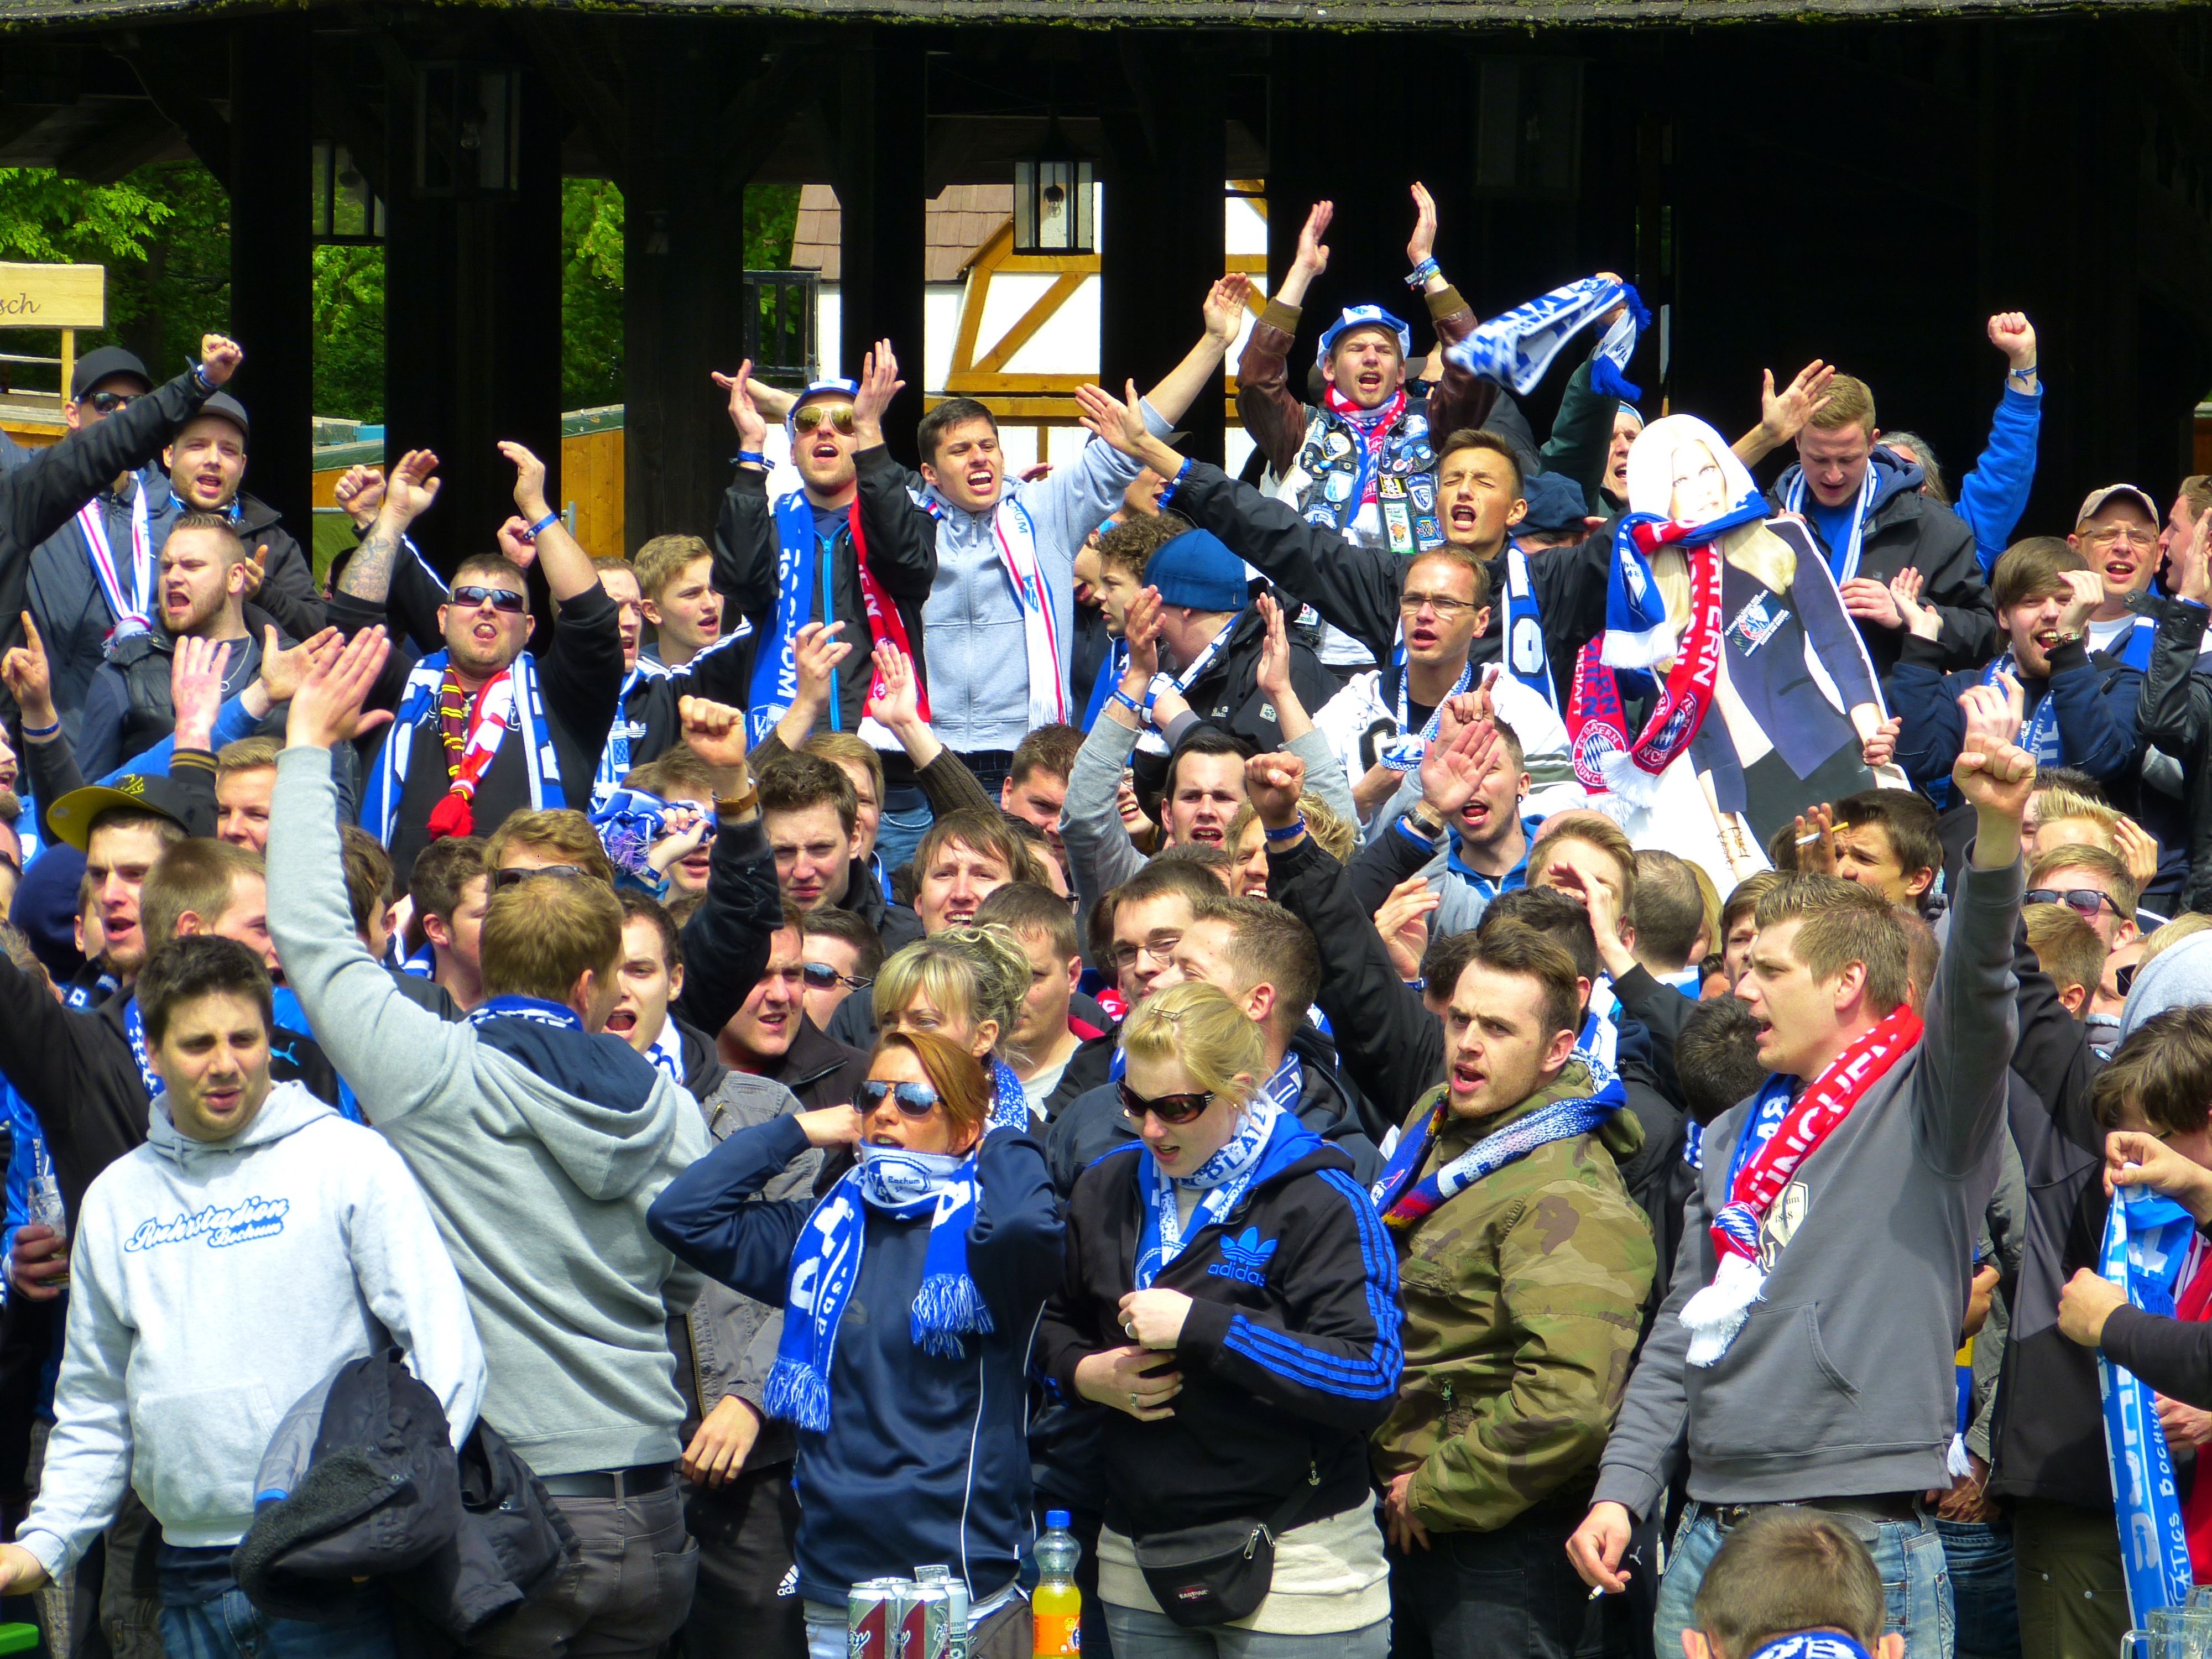
people, crowd, audience, youth, community, human, musician, football, cheer, celebrate, team, fans, personal, social group